Springbank Park

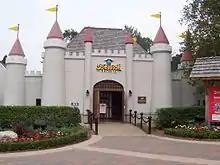
The castle-like entryway to Storybook Gardens

Storybook Gardens opened in 1958. This popular attraction included sea lions (later replaced by harbour seals) and various other animals tied in with themes from children's nursery rhymes and stories. On June 16, 1958, "Slippery the Seal" escaped from a pool into the nearby Thames River. Ten days later, amid intense publicity and "sightings" of various degrees of reliability, the sea lion turned up 400 km away near Sandusky, Ohio. After several days on display to record-breaking crowds, the Americans returned Slippery. The mayor of London proclaimed "Slippery Day" and thousands lined the streets to see Slippery's return. An "international incident" staged between Storybook and the Toledo Zoo was later revealed to have been a publicity stunt.